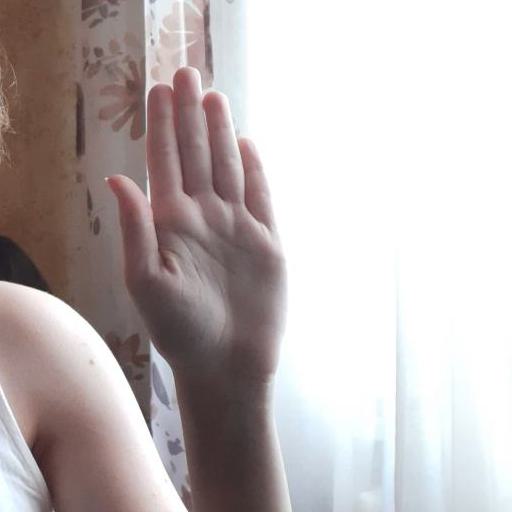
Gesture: stop